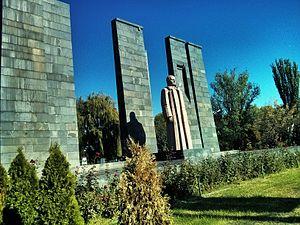
La liste de statues d'Erevan regroupe l'ensemble des statues de la ville d'Erevan en Arménie. Cette liste se veut aussi exhaustive que possible.